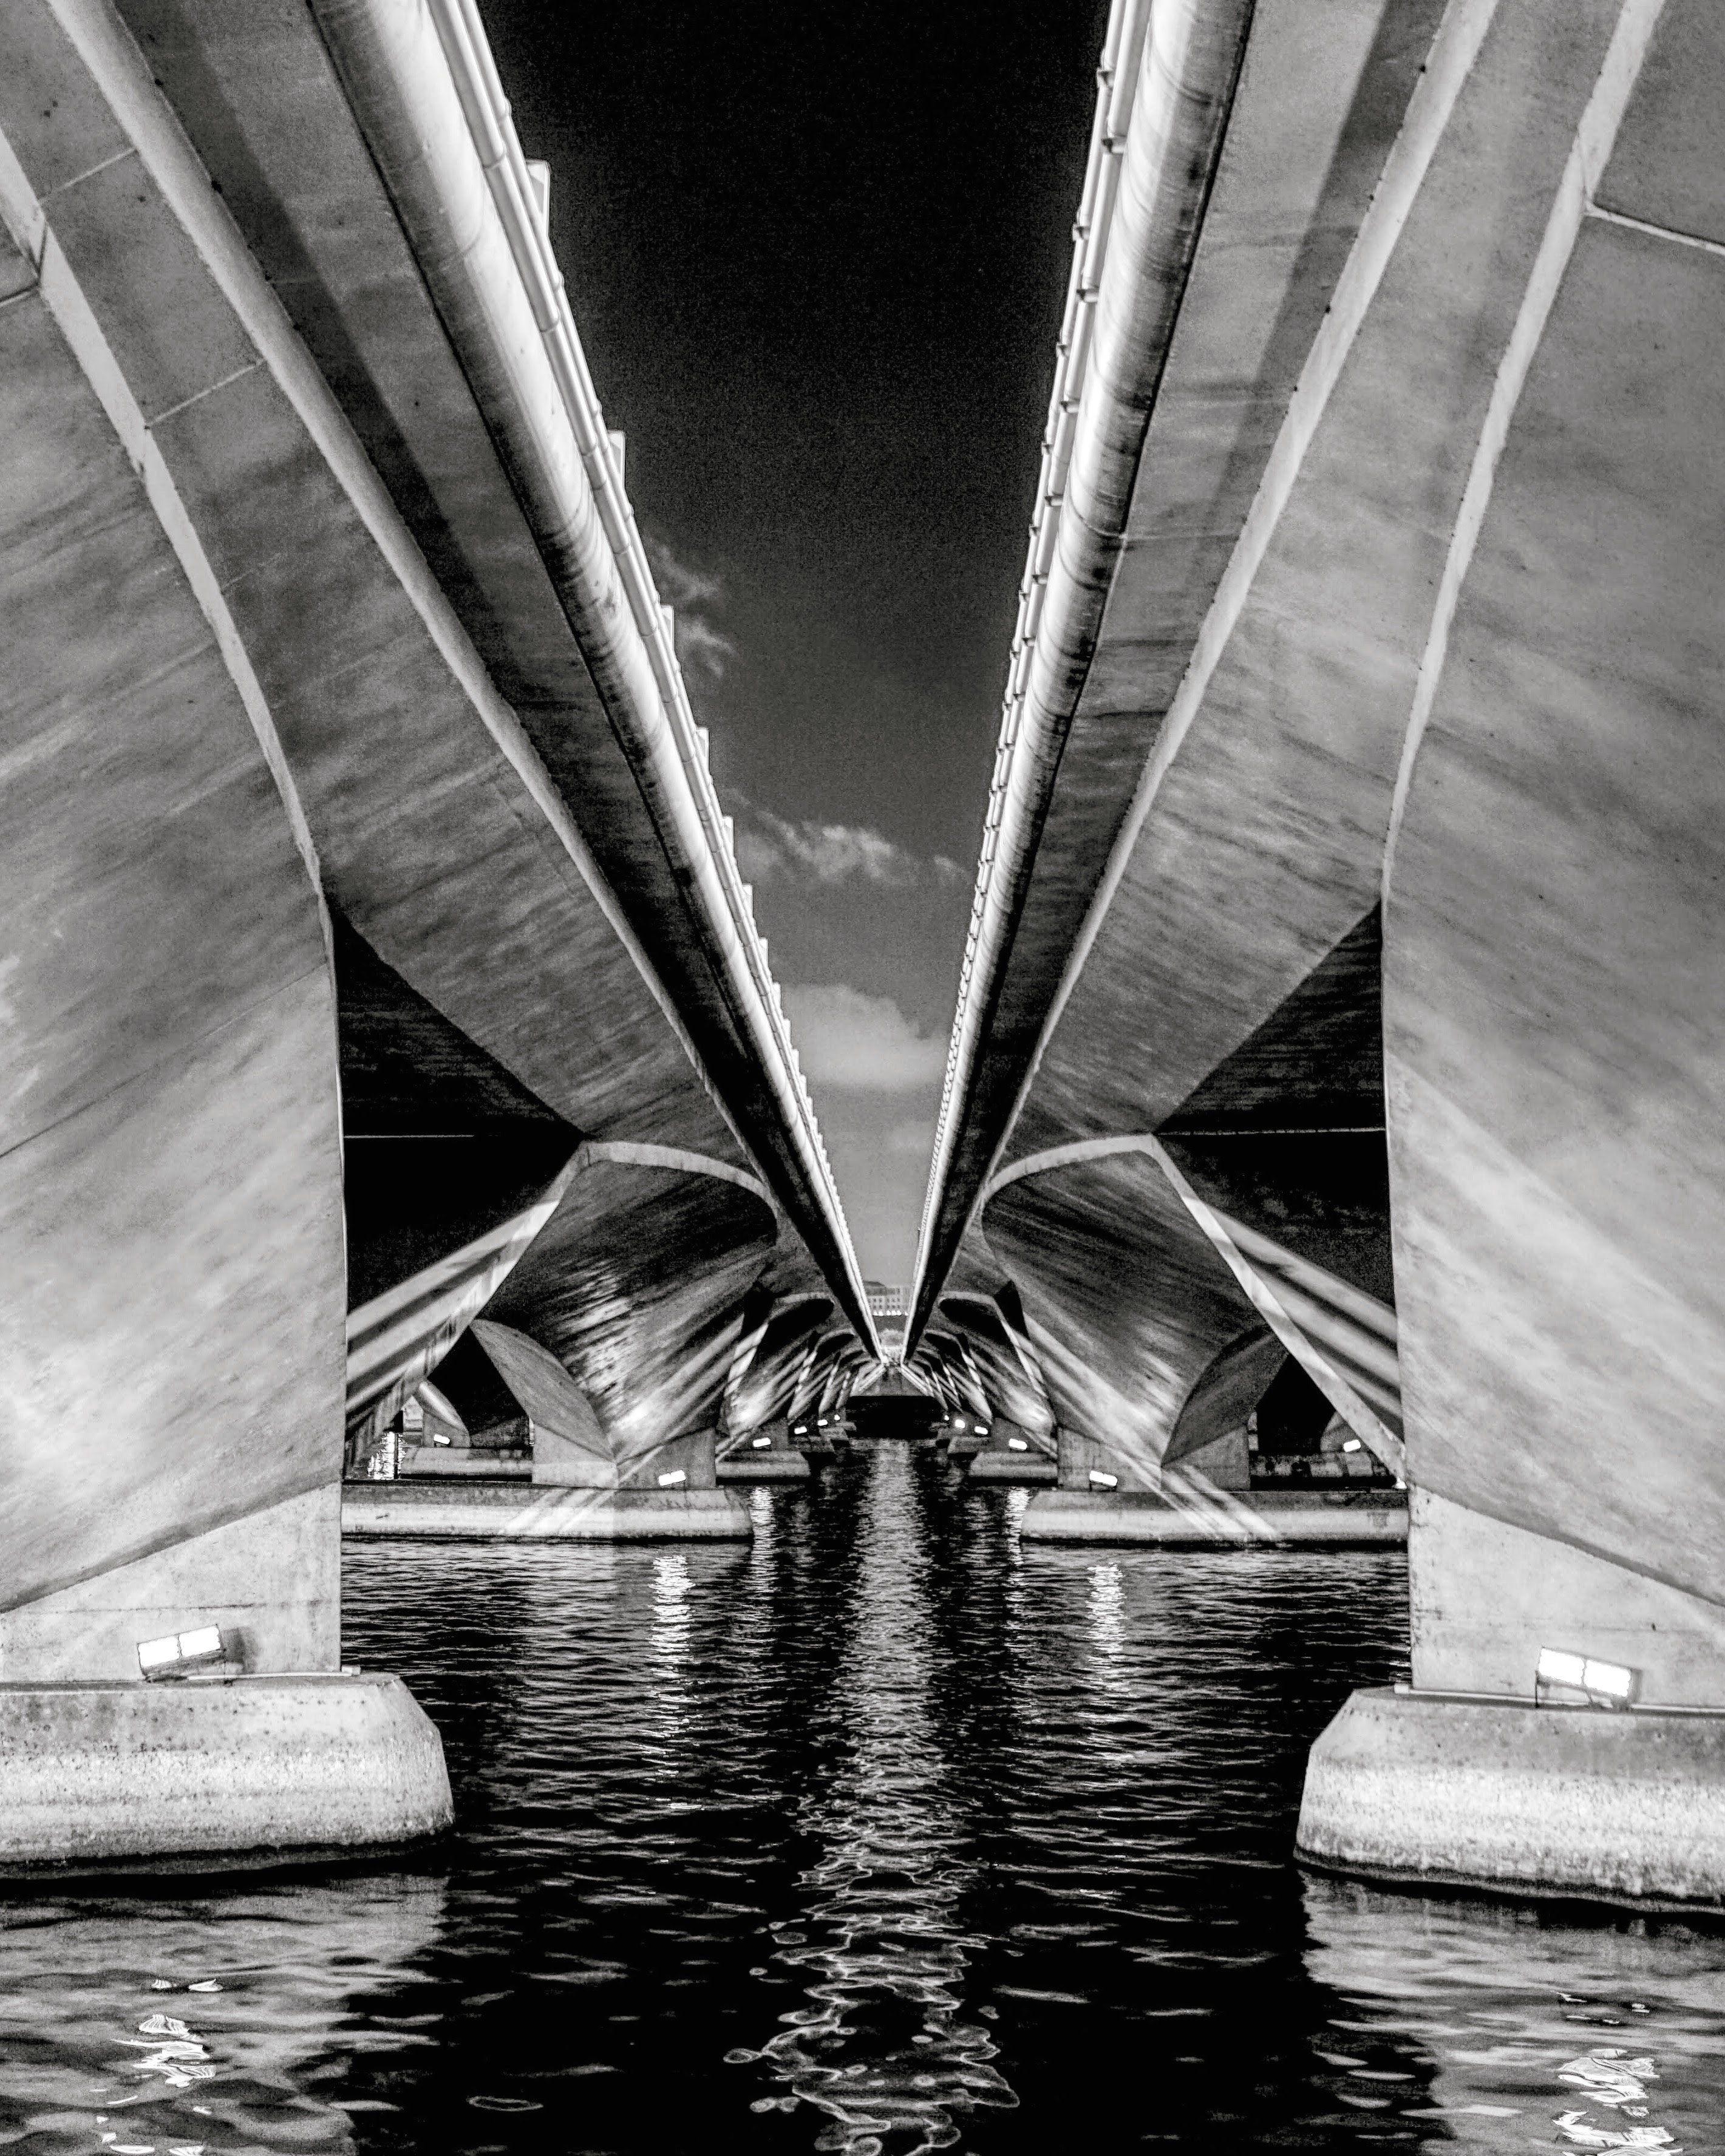
bridge, black and white, architecture, water, monochrome, monochrome photography, symmetry, waterway, photography, stock photography, nonbuilding structure, canal, fixed link, river, style